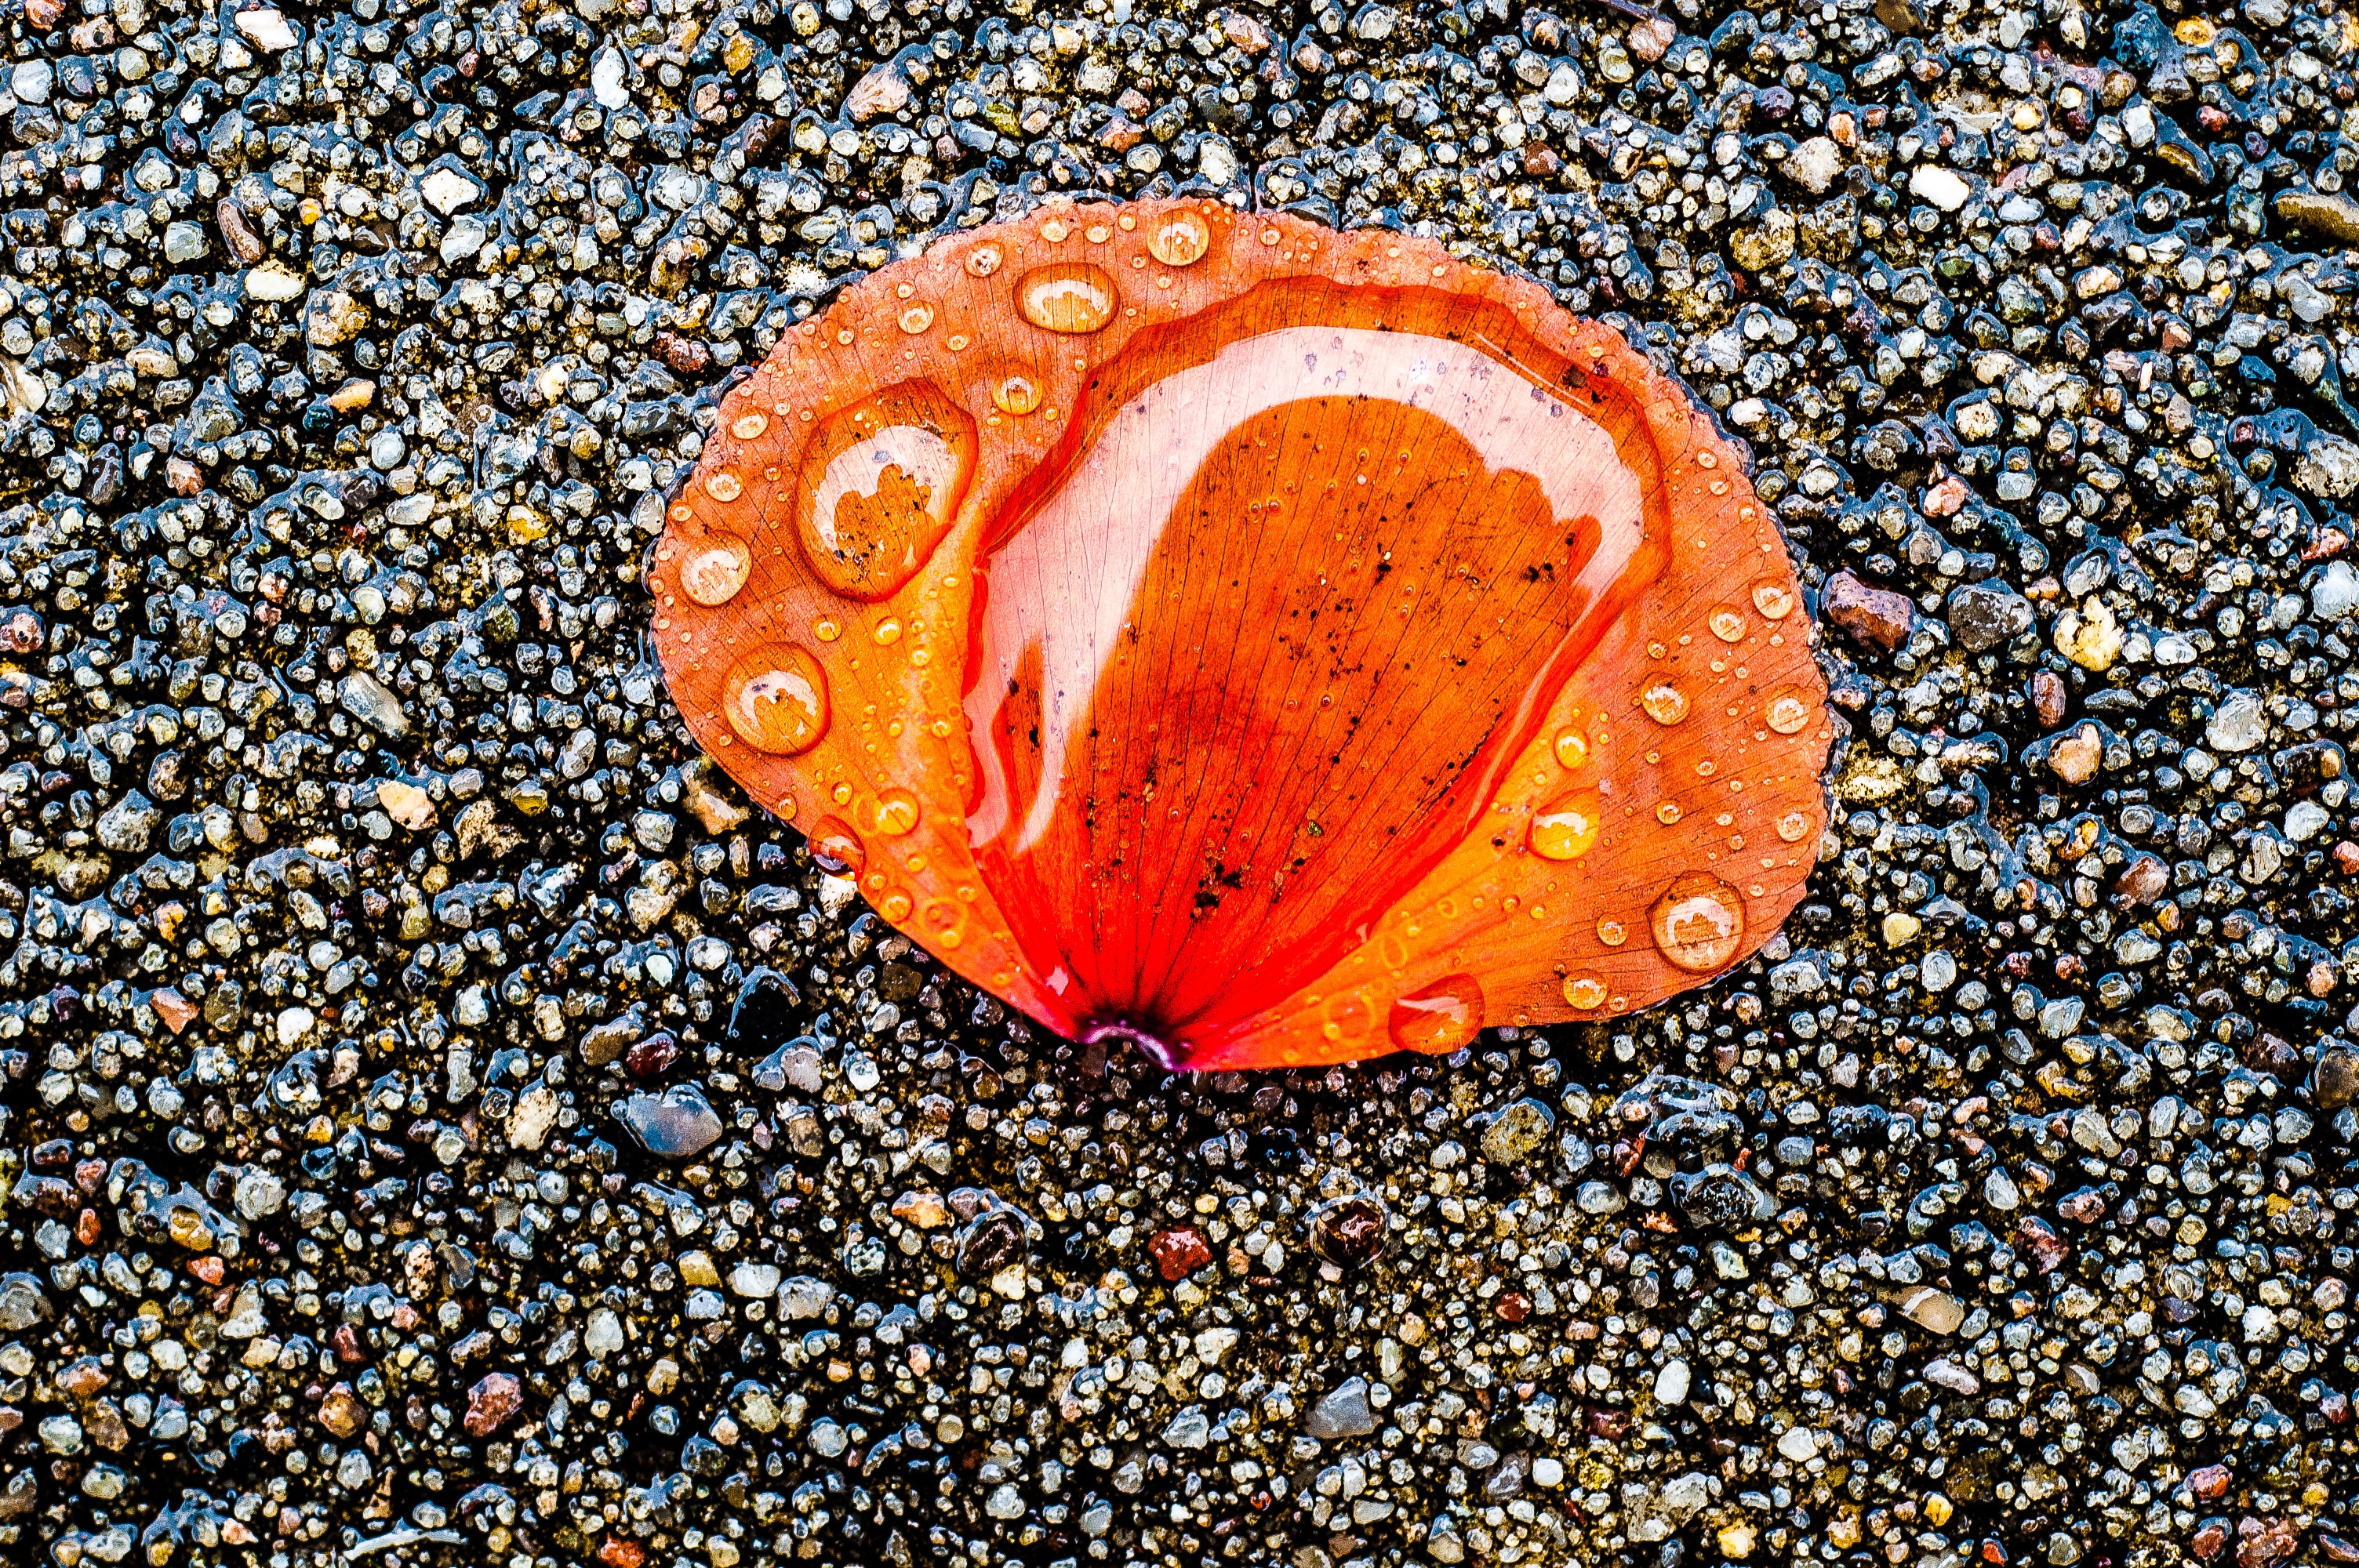
water, rain, leaf, flower, petal, asphalt, reflection, red, biology, surface tension, drip, coral, invertebrate, poppy, hard, drop of water, macro photography, marine biology